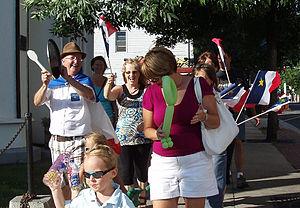
Le Tintamarre ou Grand Tintamarre est une tradition acadienne de marcher à travers sa communauté en faisant du bruit, souvent pour la célébration de la Fête nationale de l'Acadie. Le terme provient du mot d'origine française qui signifie « sons discordants ». La pratique est destinée à démontrer la vitalité et la solidarité de la société acadienne, et pour rappeler aux autres la présence des Acadiens. Selon Melvin Gallant, « le niveau d'identité d'une région pourrait se mesurer à l'ampleur de son vacarme ».